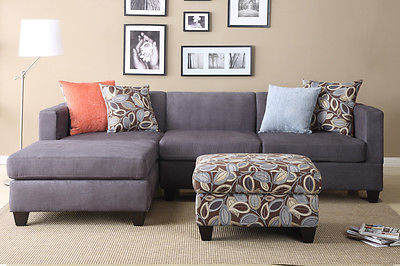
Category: sofa